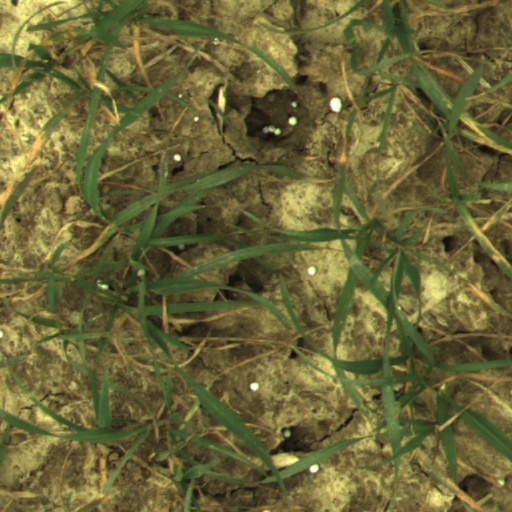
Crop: wheat